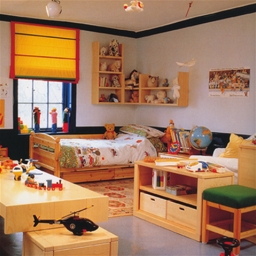
Room type: bedroom